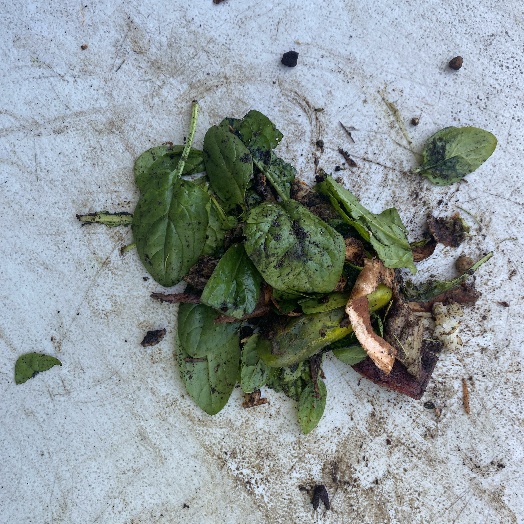
Label: generalcompost